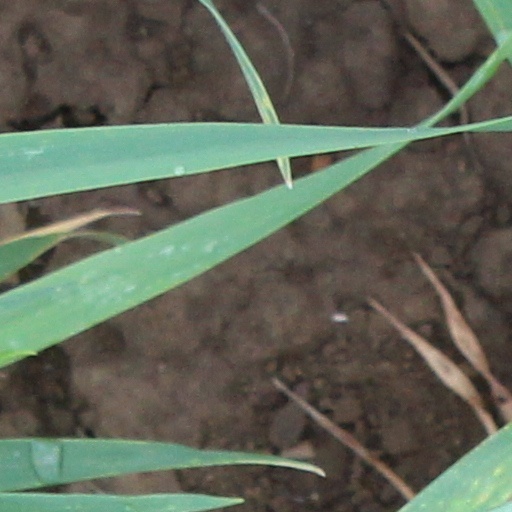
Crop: wheat